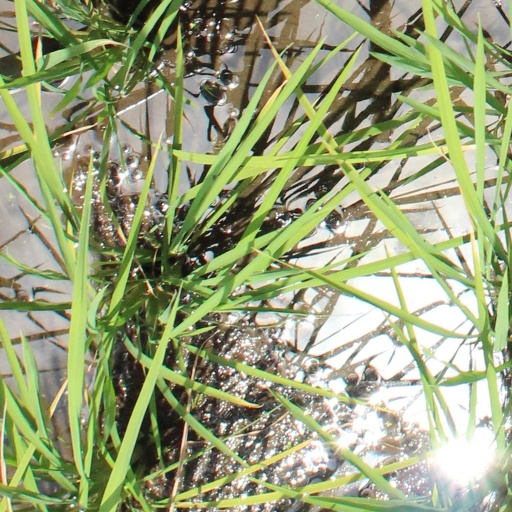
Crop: rice